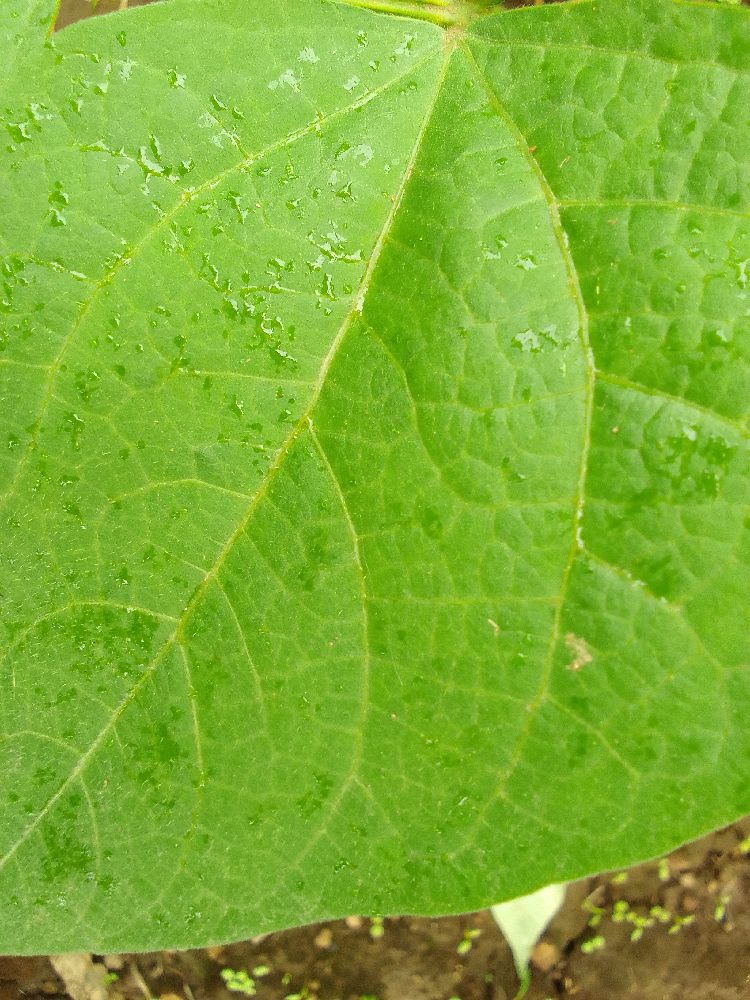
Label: healthy